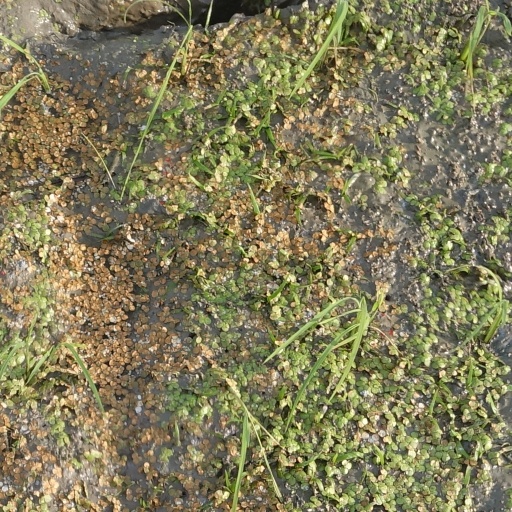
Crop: rice